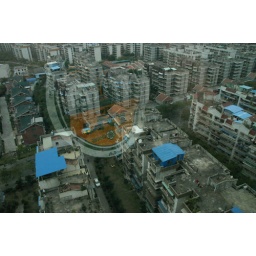
The refection of my shirt in the mirror